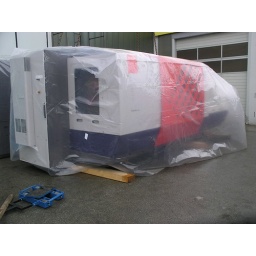
On this picture, the service door of the machine is open in order to access the position for the hydraulic jack.